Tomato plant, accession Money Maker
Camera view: vertical (180 deg); turntable rotation: 30 degrees
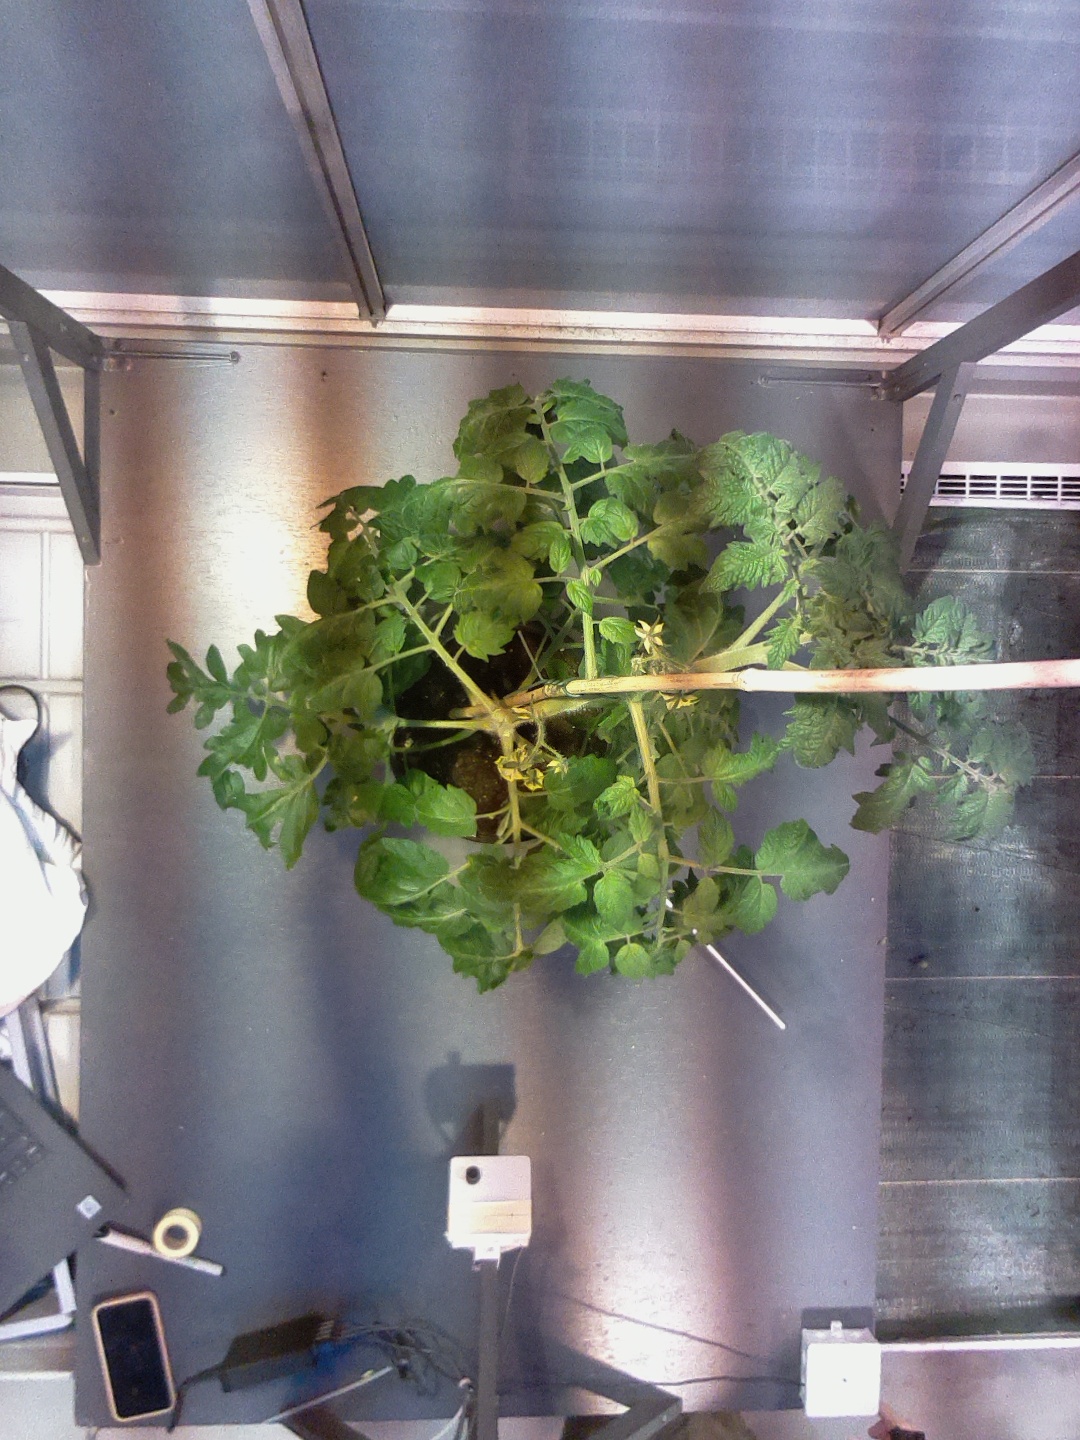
BBCH growth stage 66: Full flowering, 60%-70% of flowers open, more petals falling